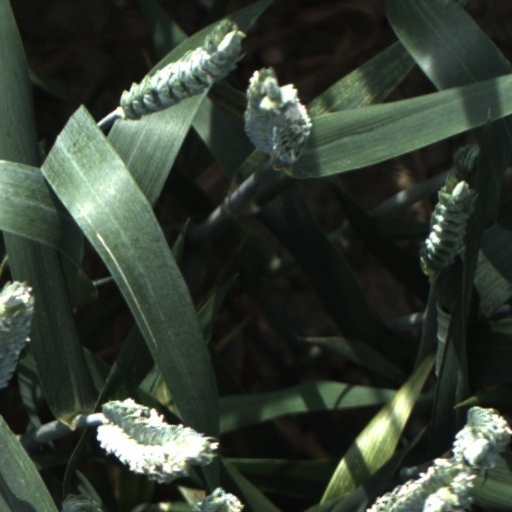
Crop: wheat